Feliks Petančić

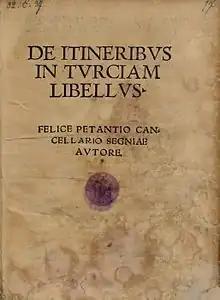
Titlepage from the first edition of the "Quibus itineribus"

Petančić is considered one of the Croatian Latinists. Three works of varying originality are attributed to him. All concern the Ottoman wars in Europe. "Historia Turcica", a history of the Ottoman Empire, is partially original and partially copied from a work by Niccolò Sagundino. "Quibus itineribus Turci sint aggrediendi", on the geography of the Ottoman Balkans, is plagiarised from a work by Martin Segon. "Genealogia Turcorum imperatorum" discusses the internal state of the Ottoman Empire. It is based on firsthand experience. In addition to his writings, Petančić contributed illuminated manuscripts to the Bibliotheca Corviniana in Hungary.